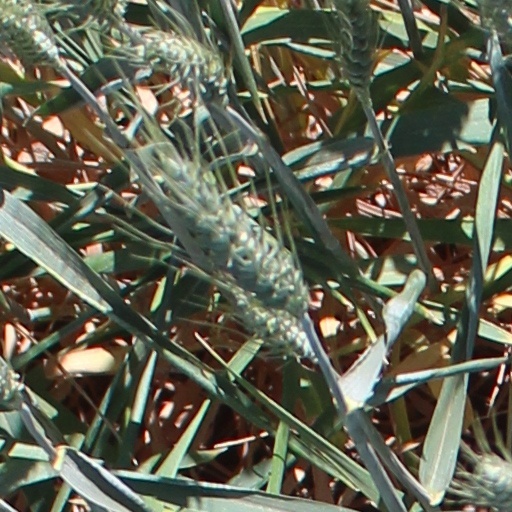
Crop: wheat